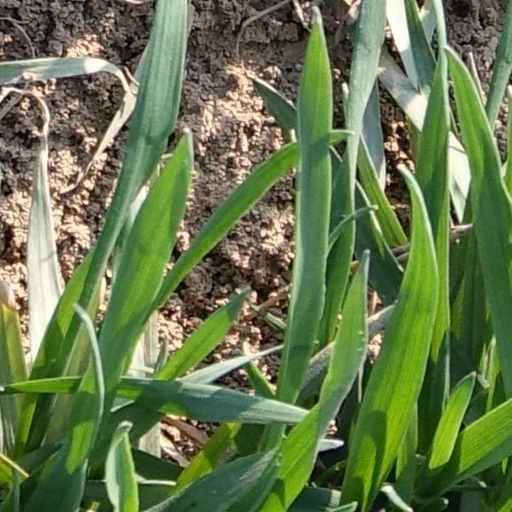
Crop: wheat